Nicolás Terol

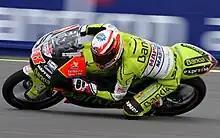
Terol at the 2011 Czech Republic Grand Prix.

Born in Alcoy, Province of Alicante Valencia, Spain, Terol began his professional racing career in 2005. He took his first international victory in the rain-shortened 2008 Indianapolis motorcycle Grand Prix as he was leading the race at the time of the final completed lap. He finished third in the 2009 championship, while he finished runner-up to Marc Márquez in the 2010 championship. In , Terol won eight races during the season, and won the final world championship for the class, before it was replaced by Moto3 for .